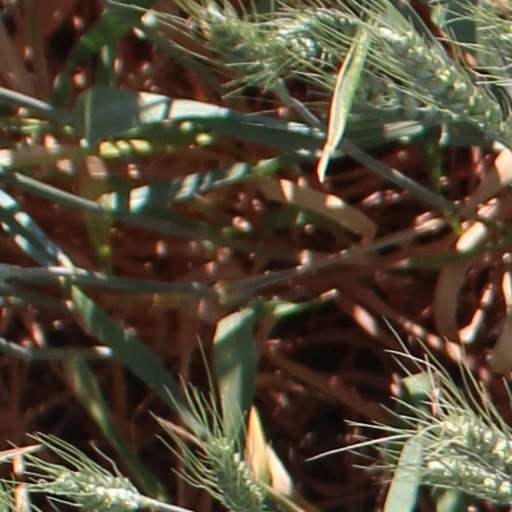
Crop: wheat